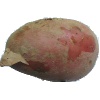
Label: red_potato